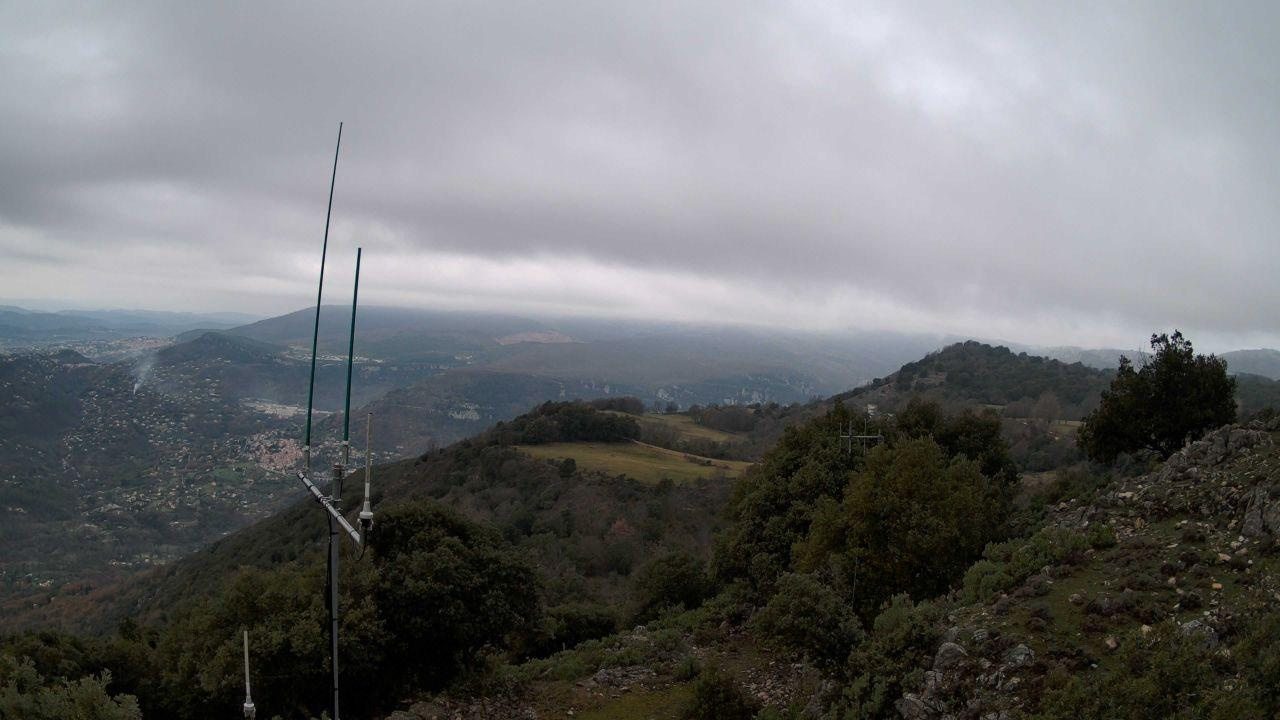
Fire: no
Smoke: yes